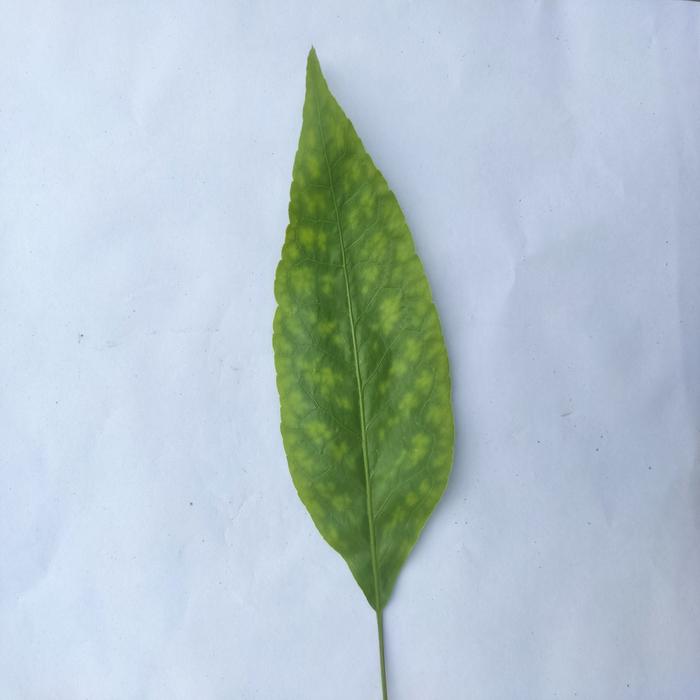
Crop: Aegle Marmelos
Leaf condition: Leaf_Spot